The Mynabirds

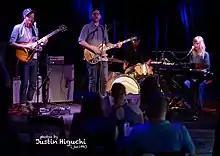

The Mynabirds are an American indie pop band founded by singer-songwriter and pianist Laura Burhenn, who was previously one half of the Washington, D.C., indie duo Georgie James. Burhenn formed the Mynabirds in 2009, and shortly after signed to Saddle Creek Records and relocated to Omaha, Nebraska. The sound has been described by "Pitchfork" as "...openhearted, politically engaged, feminist pop that, miraculously, never veers into schmaltz."